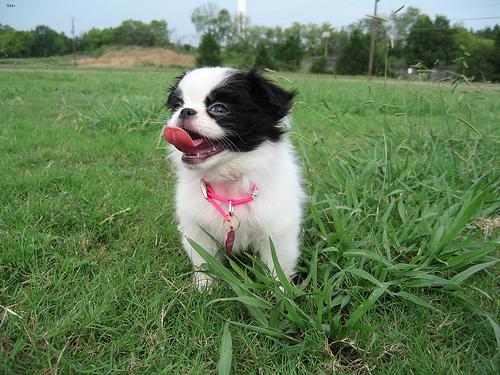
Breed: japanese chin